Andrey Korotayev

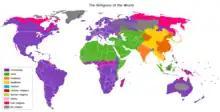
Religions of the world

They draw attention to the fact that the ability to read was essential for Protestants (unlike Catholics) to perform their religious duty − to read the Bible. The reading of Holy Scripture was not necessary for Catholic laymen. The edict of the Council of Toulouse (1229) prohibited Catholic laity from possessing copies of the Bible. Soon after that, a decision by the Council of Tarragona spread this prohibition to ecclesiastic people as well. In 1408, the Oxford Synod absolutely prohibited translations of the Holy Scripture. From the very beginning, Protestant groups did not accept this prohibition. Thus, Luther translated in 1522–1534 first the New Testament, and then the Old Testament, into German, so that any German-speaking person could read the Holy Scripture in his or her native language. Moreover, the Protestants viewed reading the Holy Scripture as a religious duty of any Christian. As a result, the level of literacy and education was, in general, higher for Protestants than it was for Catholics and for followers of other confessions that did not provide religious stimuli for learning literacy. Literate populations have many more opportunities to obtain and use the achievements of modernisation than illiterate ones and display greater innovative-activity levels, which correspond with opportunities for modernisation, development, and economic growth. Empirical tests performed by Korotayev and his colleagues have confirmed the presence of a rather strong and highly significant correlation between the early introduction of mass literacy and subsequent high rates of capitalist economic development.